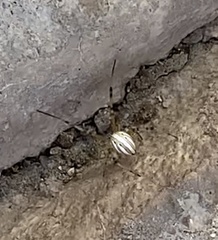
Species: Lactrodectus_hesperus